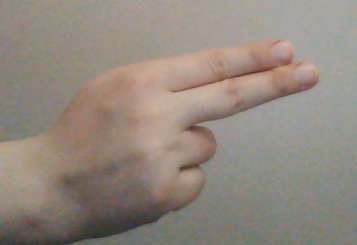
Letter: ain